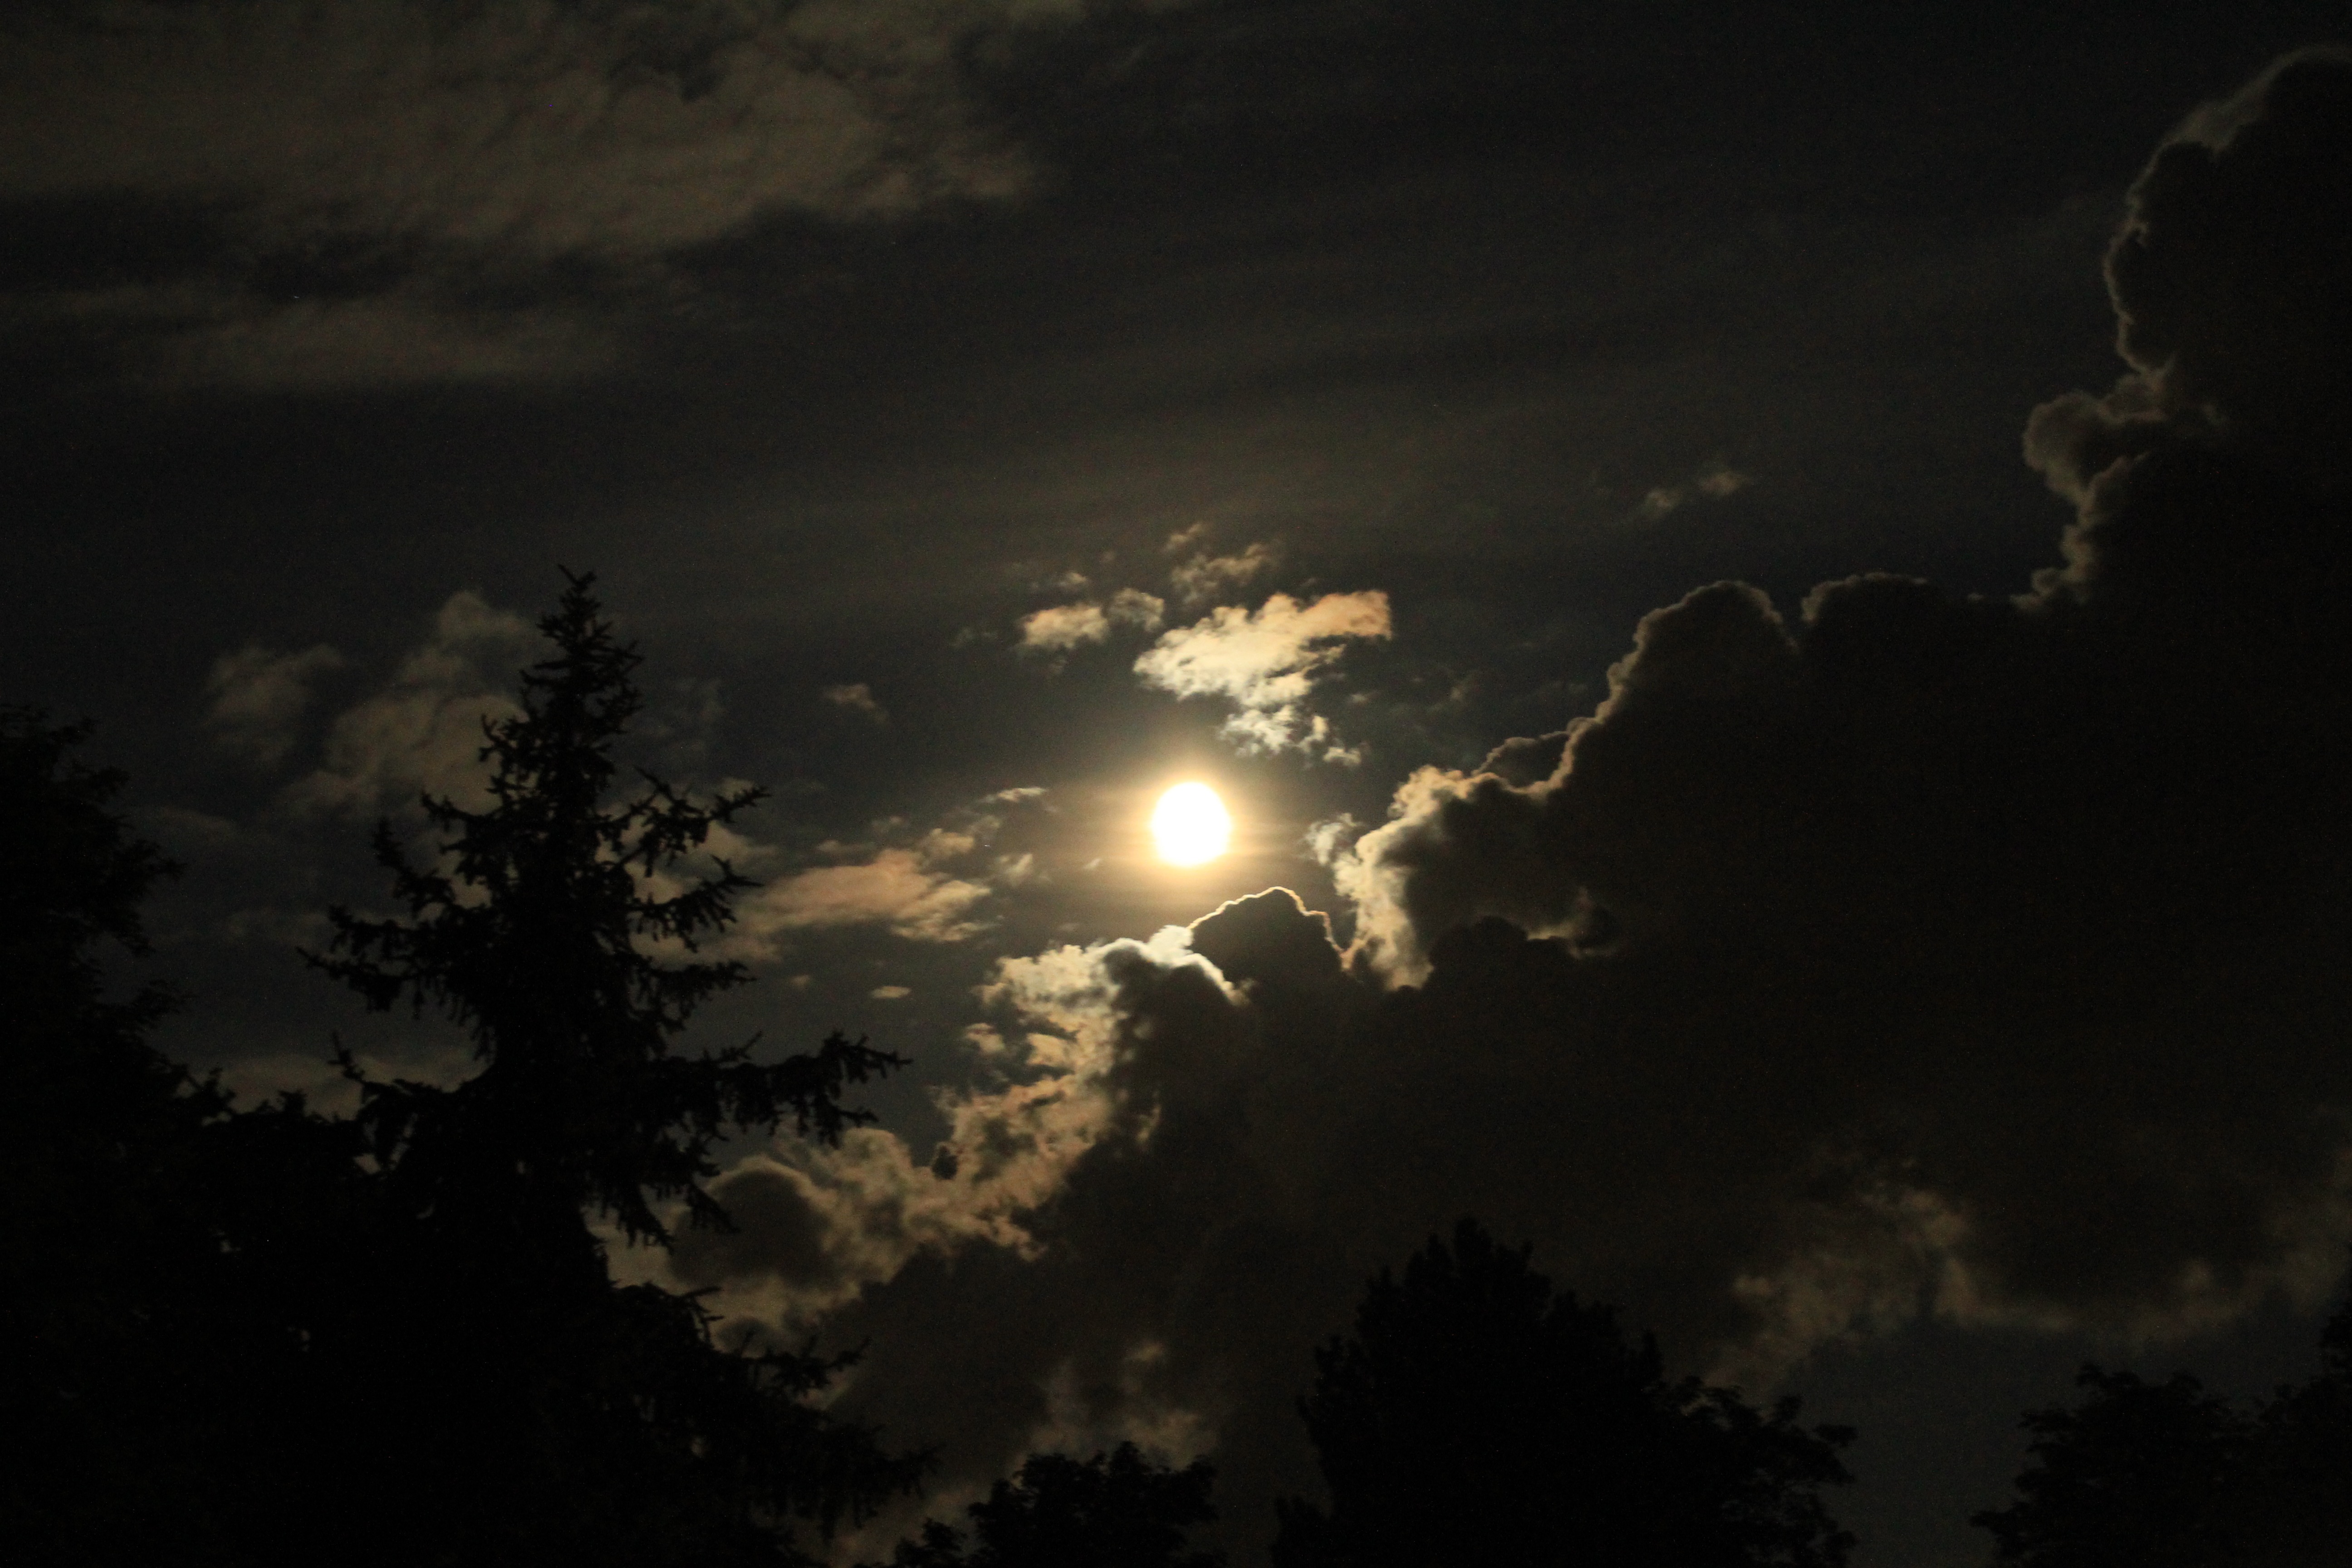
light, cloud, sky, sunset, night, sunlight, atmosphere, dusk, evening, reflection, darkness, moon, moonlight, thunder, clouds, spirits, magic, mood, silent, meteorological phenomenon